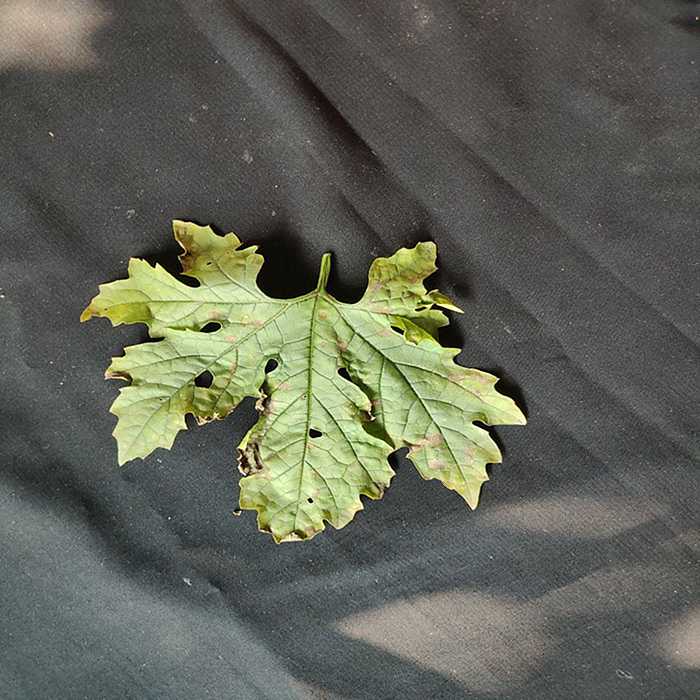
Plant: Bitter Gourd
Label: Downey mildew